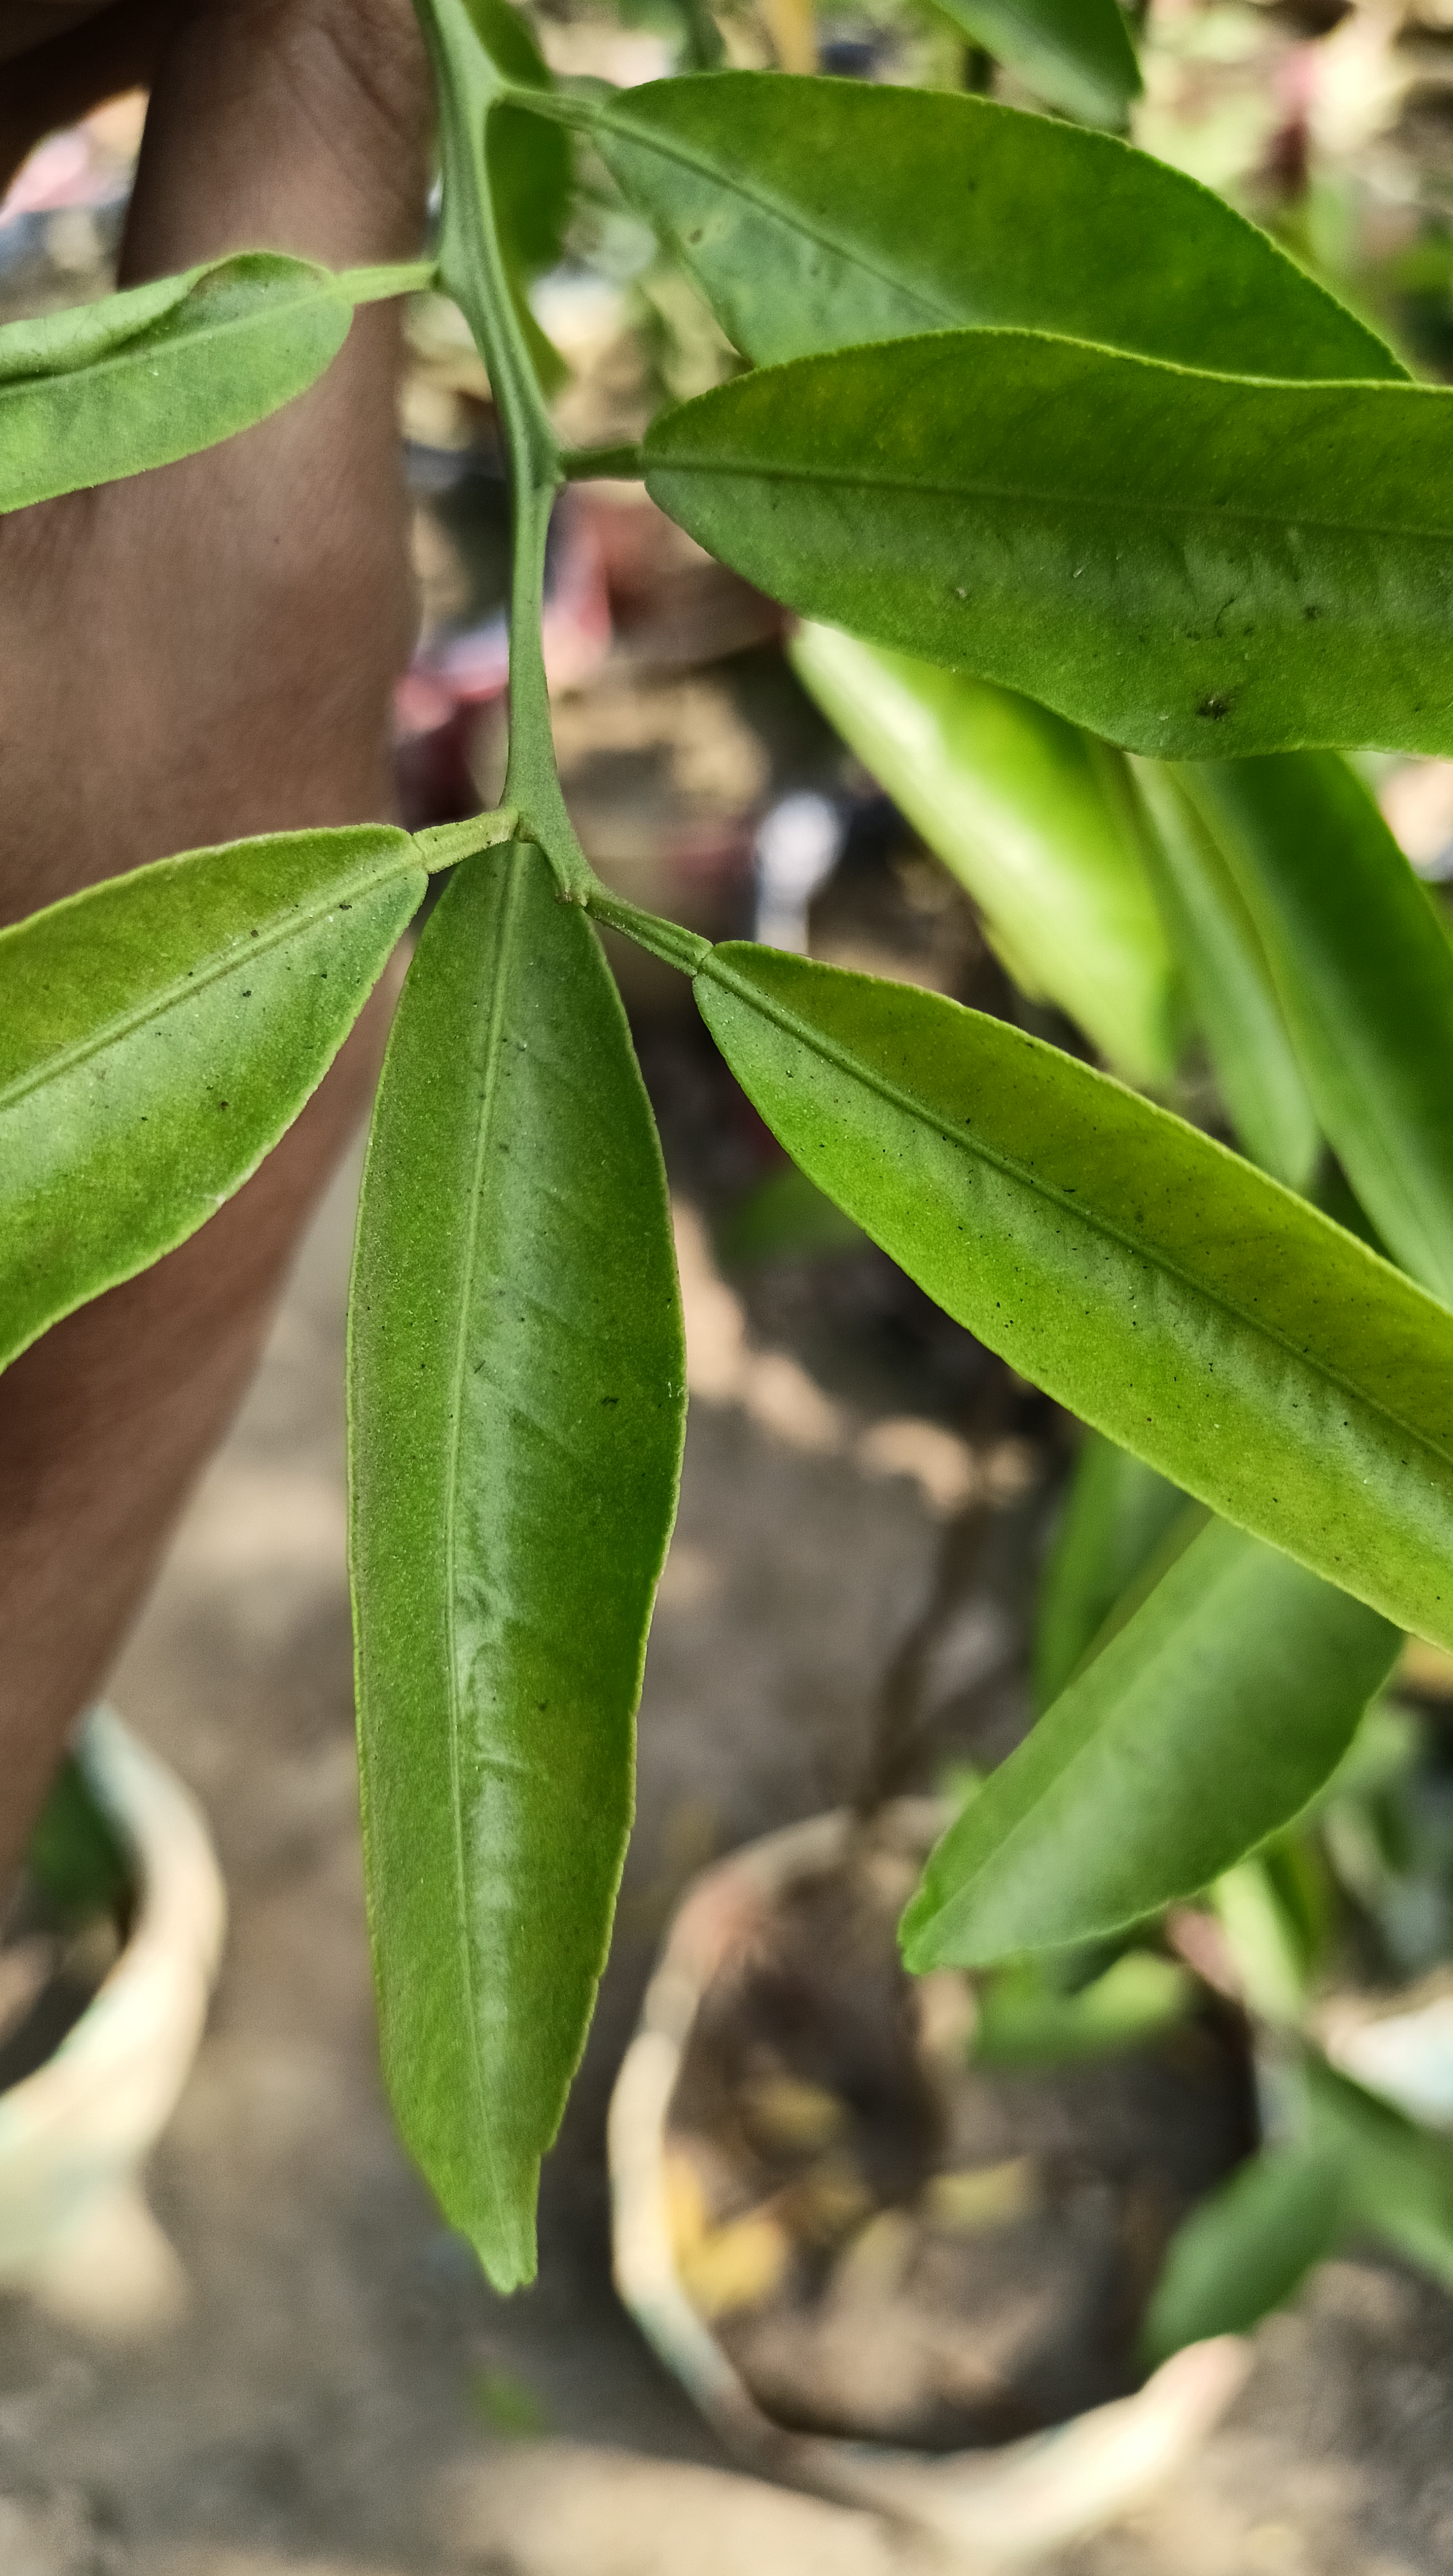
Mandarin leaf variety: Mandaring